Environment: real
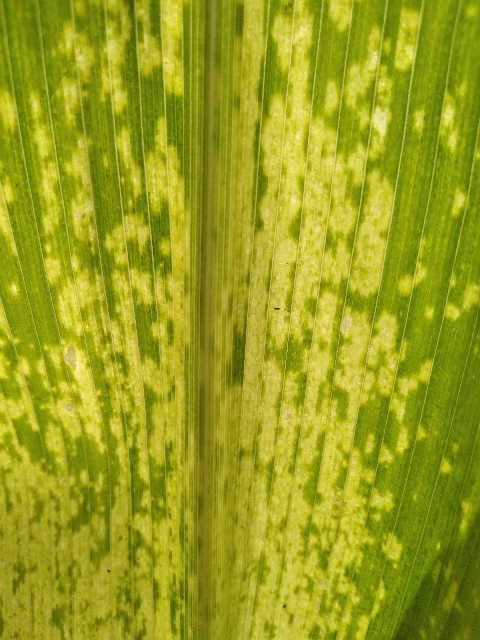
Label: lethal_necrosis